Botev Plovdiv

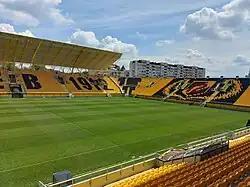
The reconstructed stadium

On March 26, 2012, began a major reconstruction of the stadium, starting with conceptual design by architect Georgi Savov and supported by the new owner of the team Tzvetan Vassilev. According to estimates construction will consume about 15 million euro, and the facility must be ready for operation by mid 2015 just in time to host matches at the 2015 UEFA European Under-17 Championship. The reconstruction will be carried out in two phases, the first starting from the end of March 2012 and will last four months. The first stage consists in the replacement of the field, which will have modern drainage system and heating system . The field will be measuring 68x105 meters. Second stage consists of the demolishing of the four old tribunes and building of new ones closer to the football field.